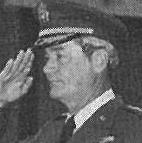
Age: 51